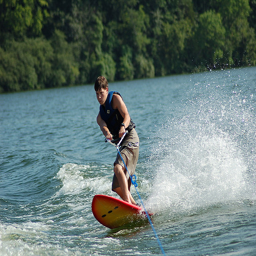
A boy getting pulled while standing on a surfboard.
A young man is wakeboarding with a blue rope.
A person rides a surfboard while being pulled by a rope.
A boy that is on a surfboard in the water.
A man surfs on a surfboard on a lake.